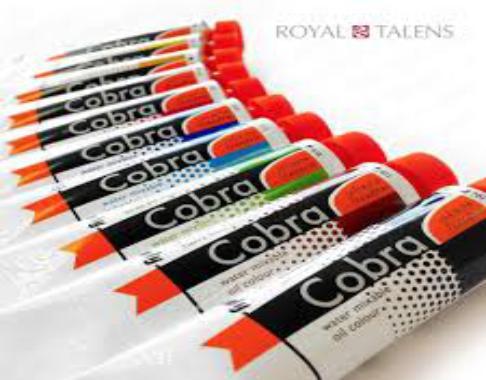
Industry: Necessities